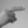
ASL letter: H